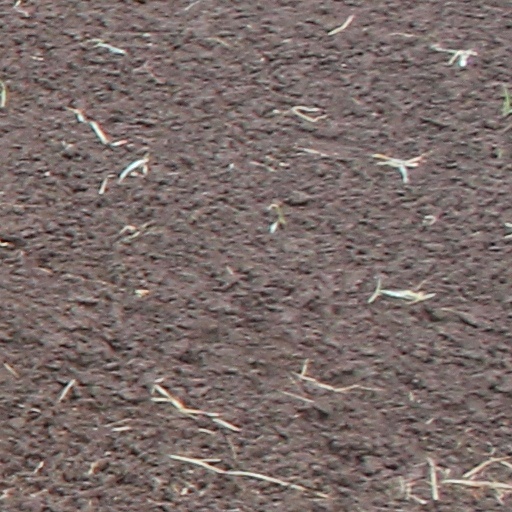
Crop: wheat